Charity Island Light

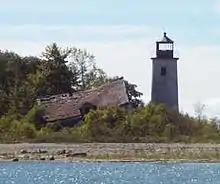
Historic deteriorated Charity Island Light (before the rebuilding)

Charity Island Light is a lighthouse on Big Charity Island in Lake Huron just off the coast of Au Gres, Northern Michigan.